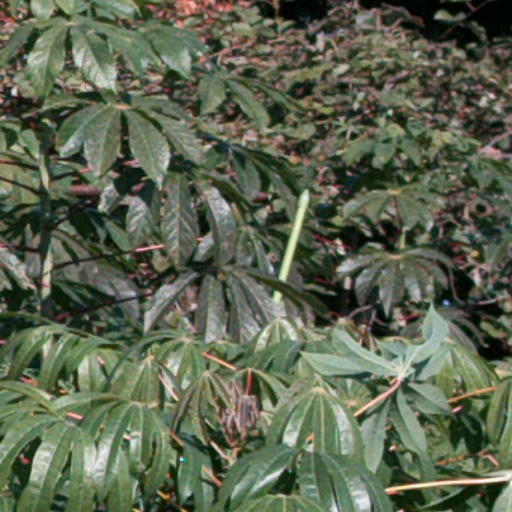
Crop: cassava